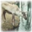
Label: deer